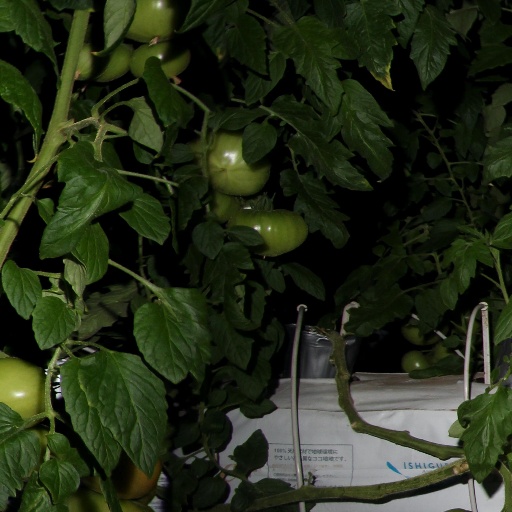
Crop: tomato